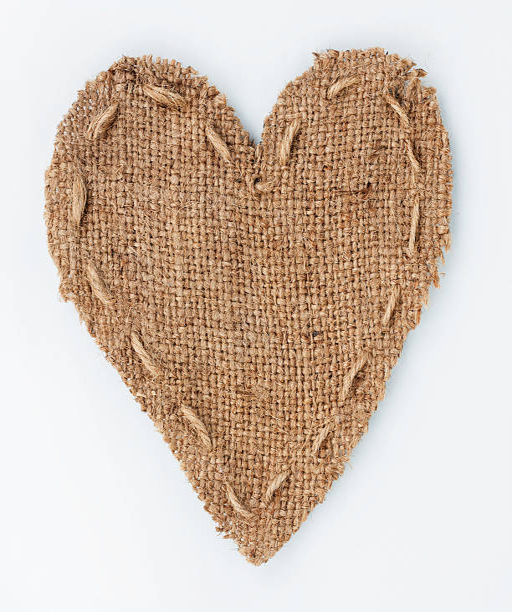
symbolic heart of burlap lies on a white background